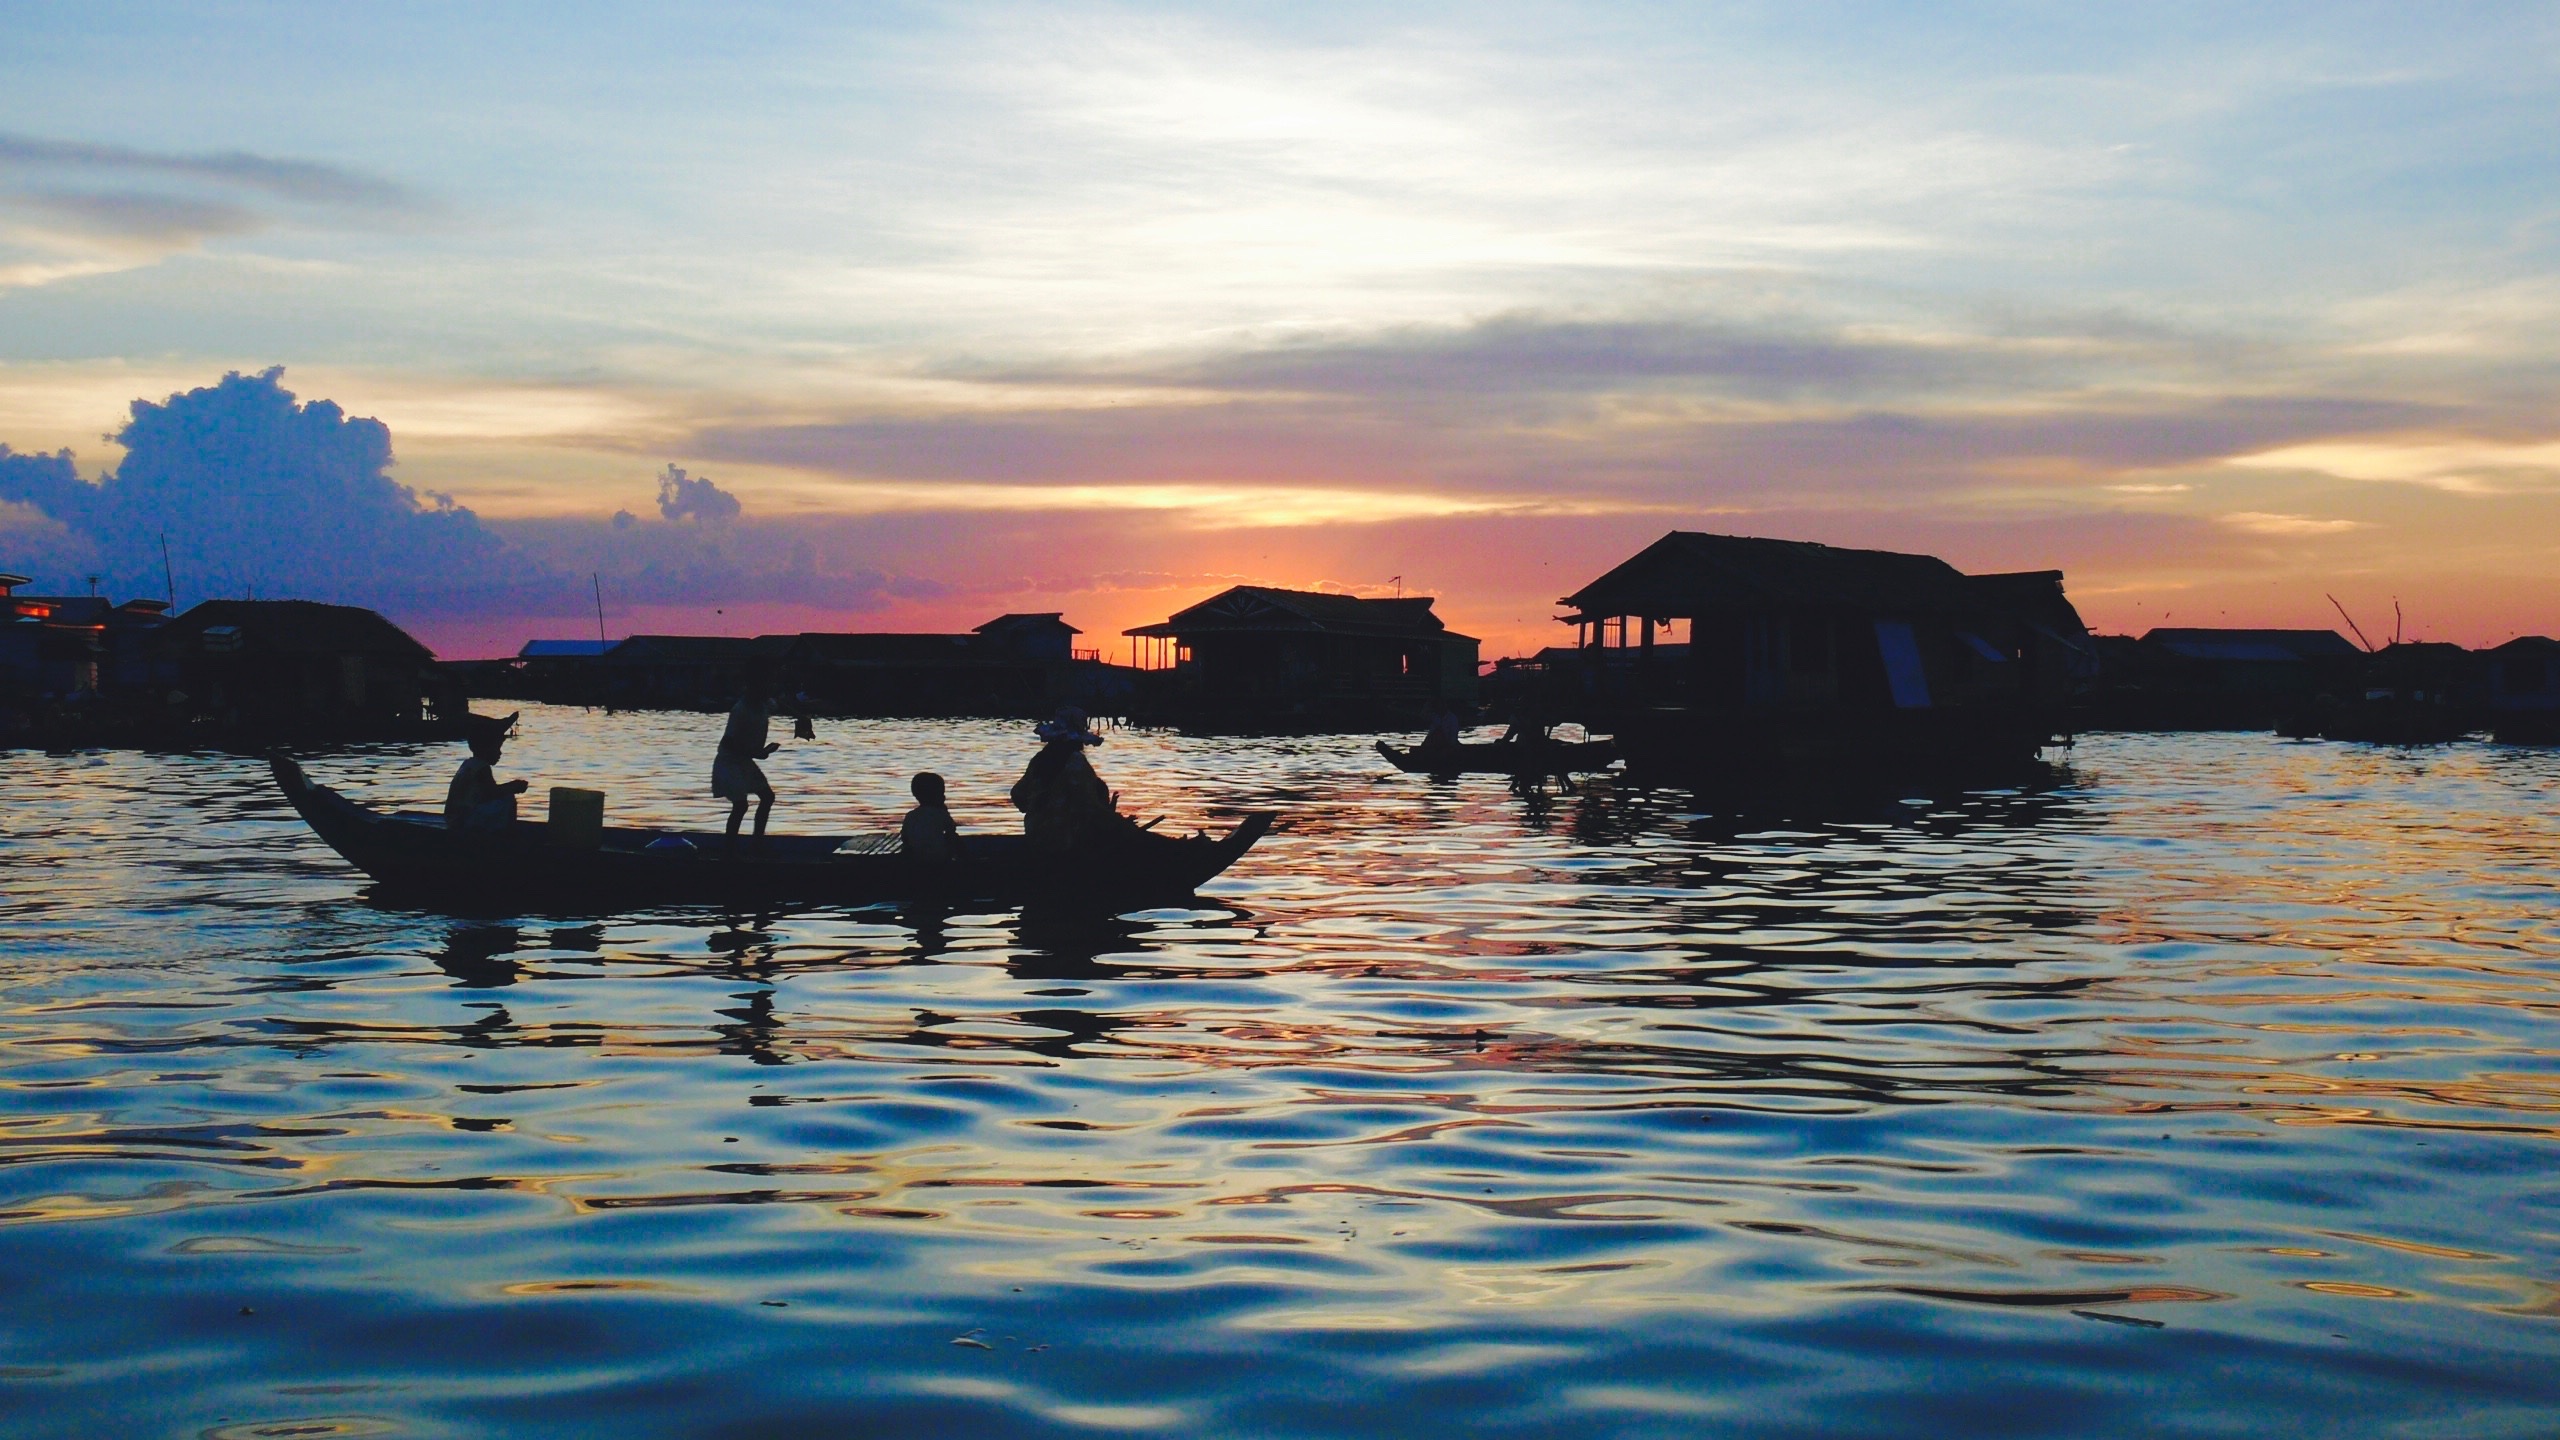
sea, coast, ocean, horizon, sky, sunrise, sunset, boat, morning, shore, wave, dawn, dusk, evening, reflection, vehicle, bay, boating